Answer in natural language. Which object is closer to the camera taking this photo, artistic colourful white paper drawing scenario (highlighted by a blue box) or floating black countertop island (highlighted by a green box)? Choose between the following options: artistic colourful white paper drawing scenario (highlighted by a blue box) or floating black countertop island (highlighted by a green box)
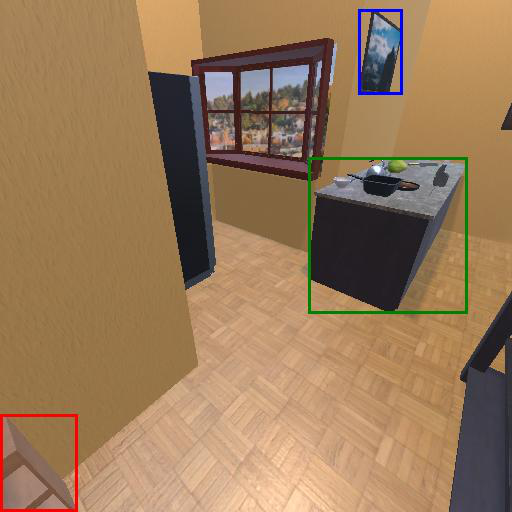
<answer>floating black countertop island (highlighted by a green box)</answer>